City of Perth

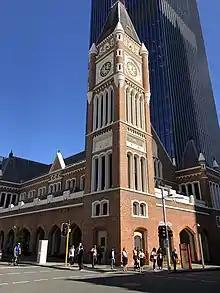
Perth Town Hall was the council seat from 1871 to 1925.

In 1829, Captain James Stirling founded Perth as part of the Swan River Colony. A Perth Town Trust was formed in 1838, but remained largely non-functional for many years due to lack of finance and administrative capacity leading to its dissolution in 1858. The City of Perth was officially declared on 23 September 1856 with Council meeting for the first time in December 1858. In 1871, the City of Perth was reconstituted as a Municipal Corporation.